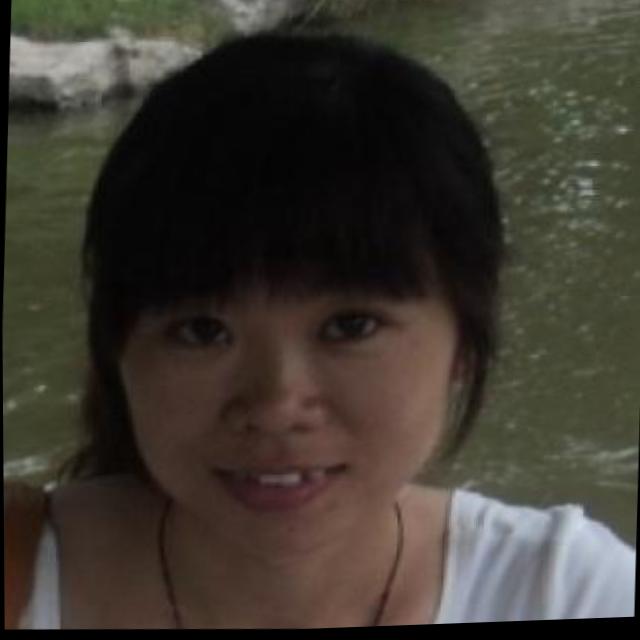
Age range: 21-44